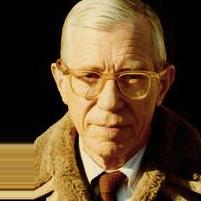
Age: 64